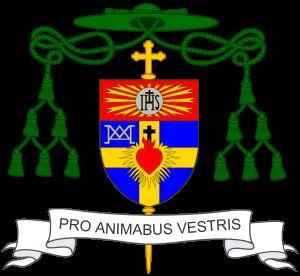
Joseph Laurent Philippe, né le 3 avril 1877 à Rollingergrund dans le grand-duché de Luxembourg et mort le 21 octobre 1956 à Luxembourg, est un prélat luxembourgeois, qui fut deuxième supérieur général des prêtres du Sacré-Cœur, fondés par le chanoine Dehon, du 20 janvier 1926 au 24 octobre 1935, et évêque de Luxembourg de 1935 à sa mort.